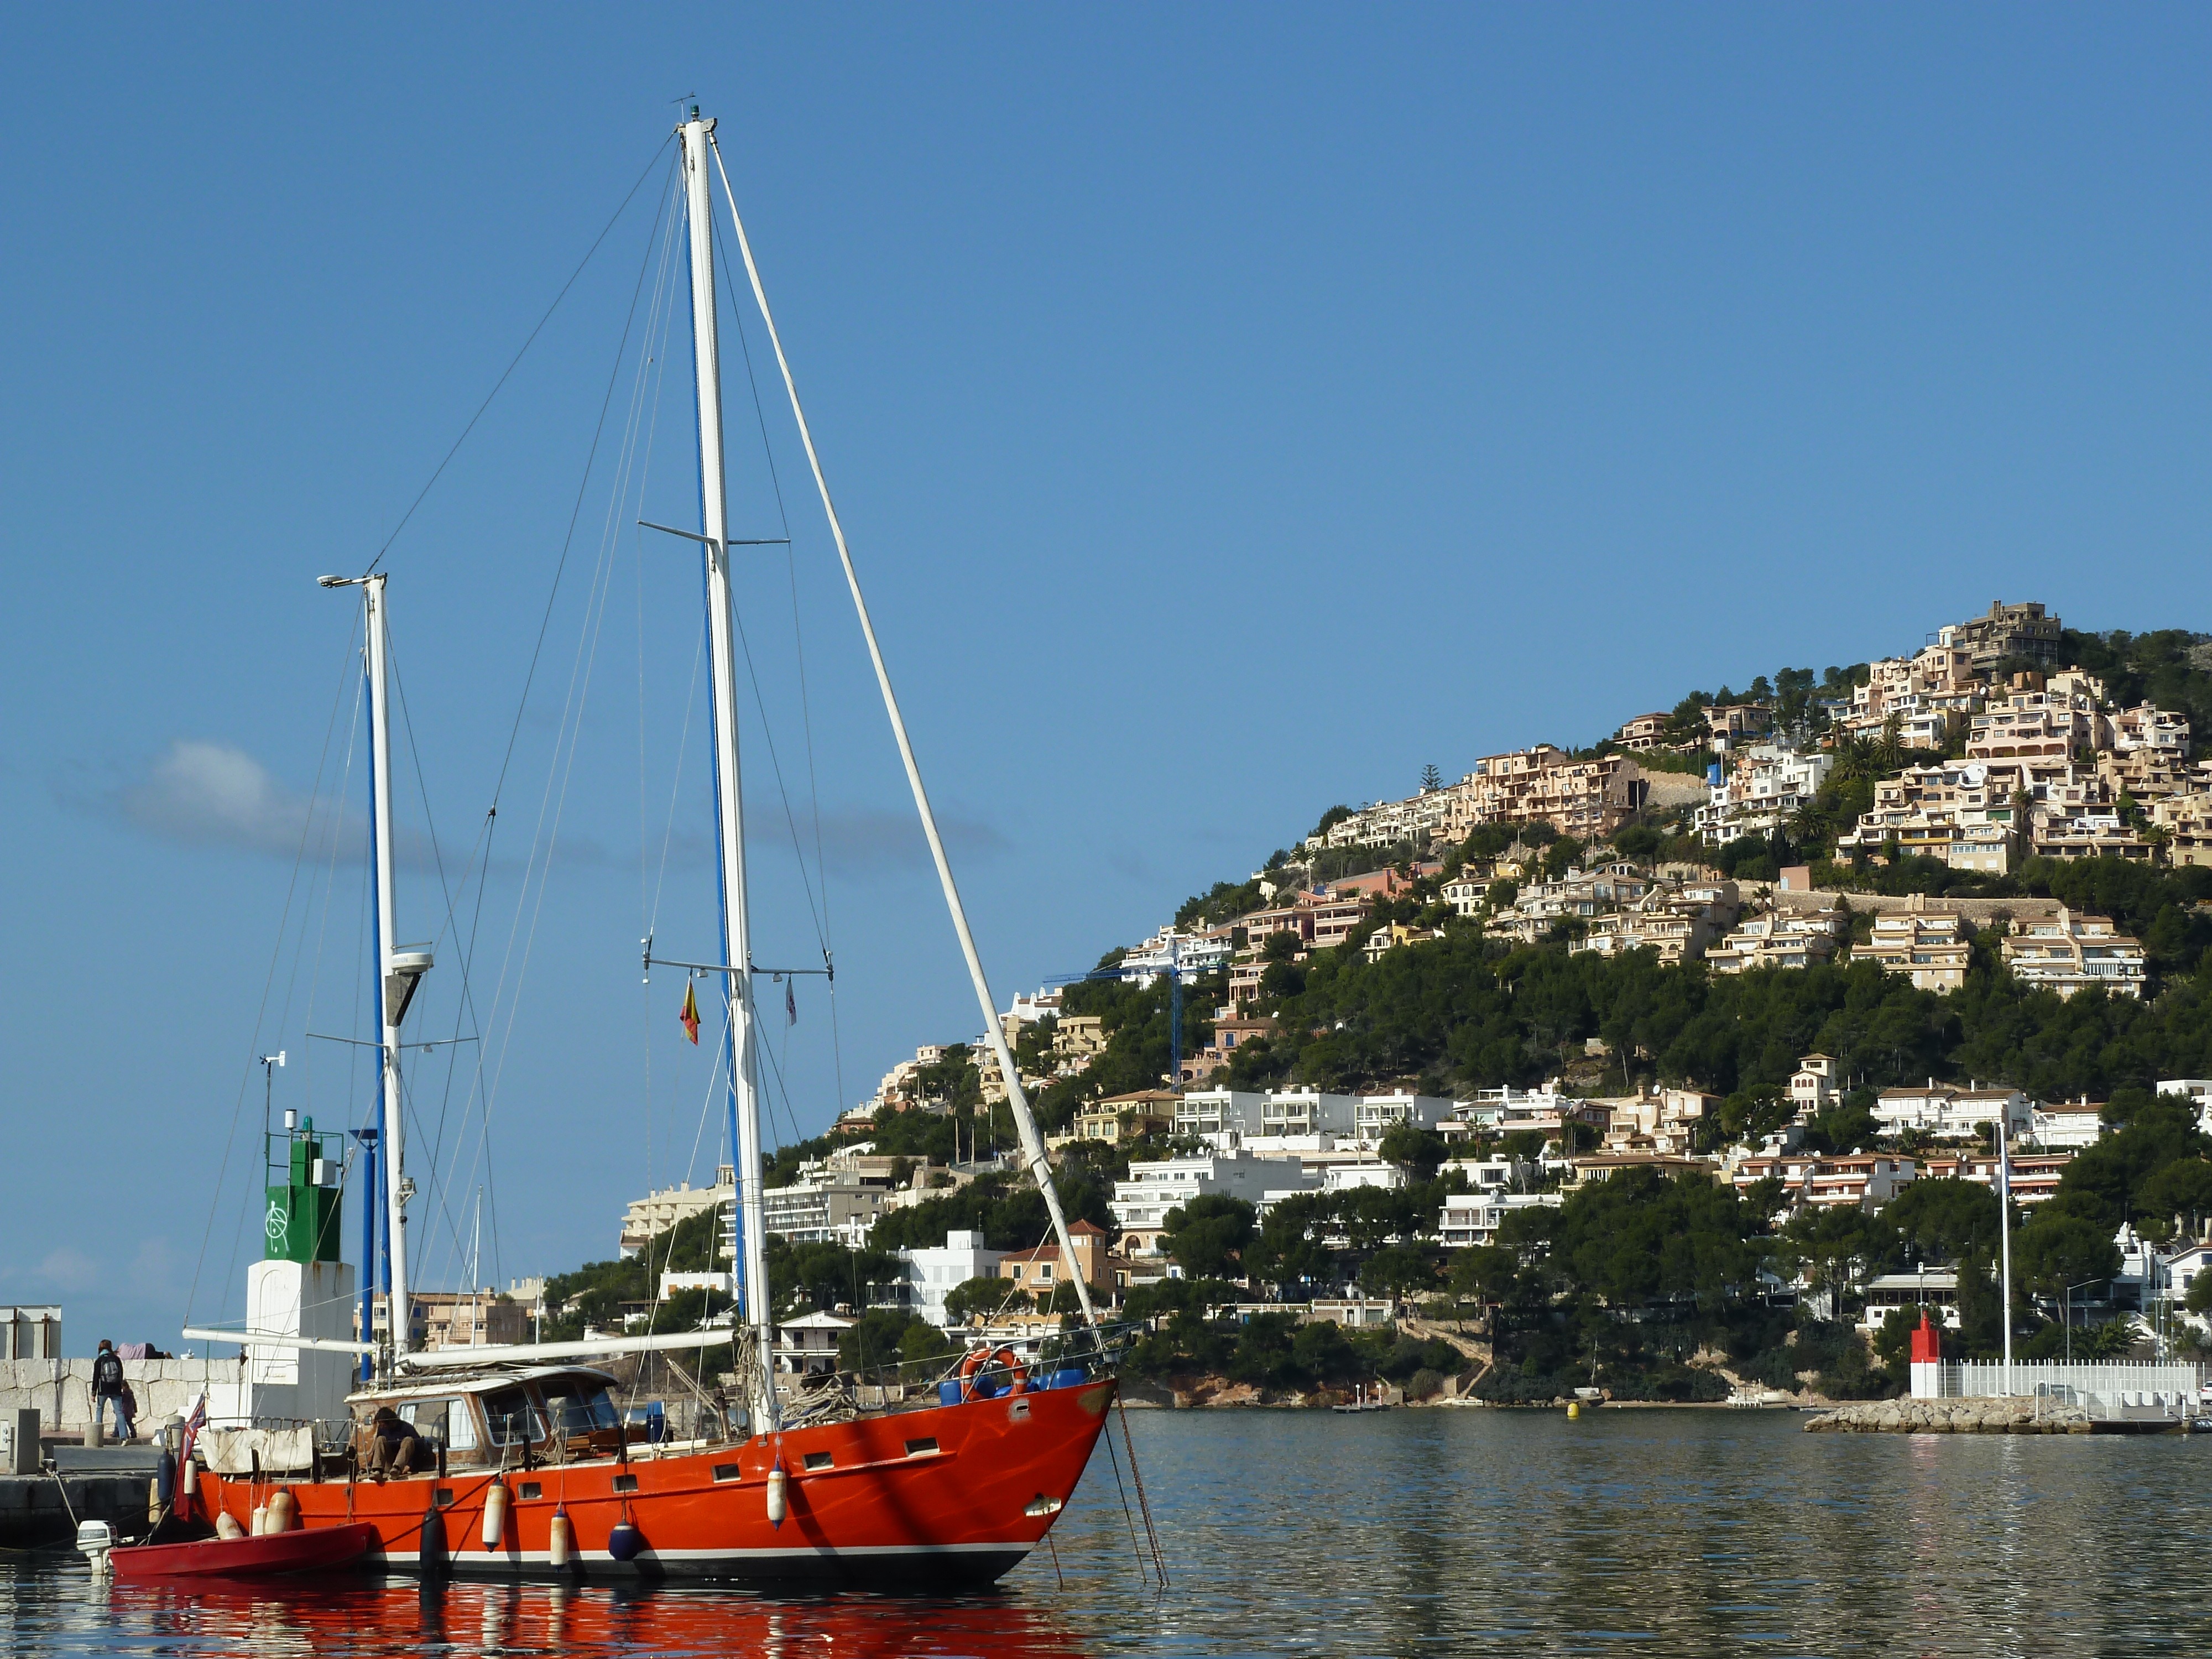
sea, coast, water, dock, sky, boat, ship, mediterranean, vehicle, mast, sailing, holiday, bay, island, harbor, blue, marina, rest, sailboat, spain, sail, mallorca, watercraft, schooner, idyll, booked, sailing ship, coastal landscape, fishing vessel, tall ship, portantratx